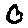
Label: 0